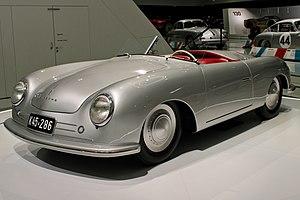
La Porsche 64 ou Porsche Type 64 ou VW Type 60K10 ou VW Aerocoupe est une voiture de sport concept car du constructeur automobile Porsche-Volkswagen, conçue en 1938 par Ferdinand Porsche. Elle est considérée par beaucoup comme la première Porsche de la marque, dont il ne reste qu'un unique exemplaire, ancêtre des séries Porsche 356 de 1948 et Porsche 911 de 1963.